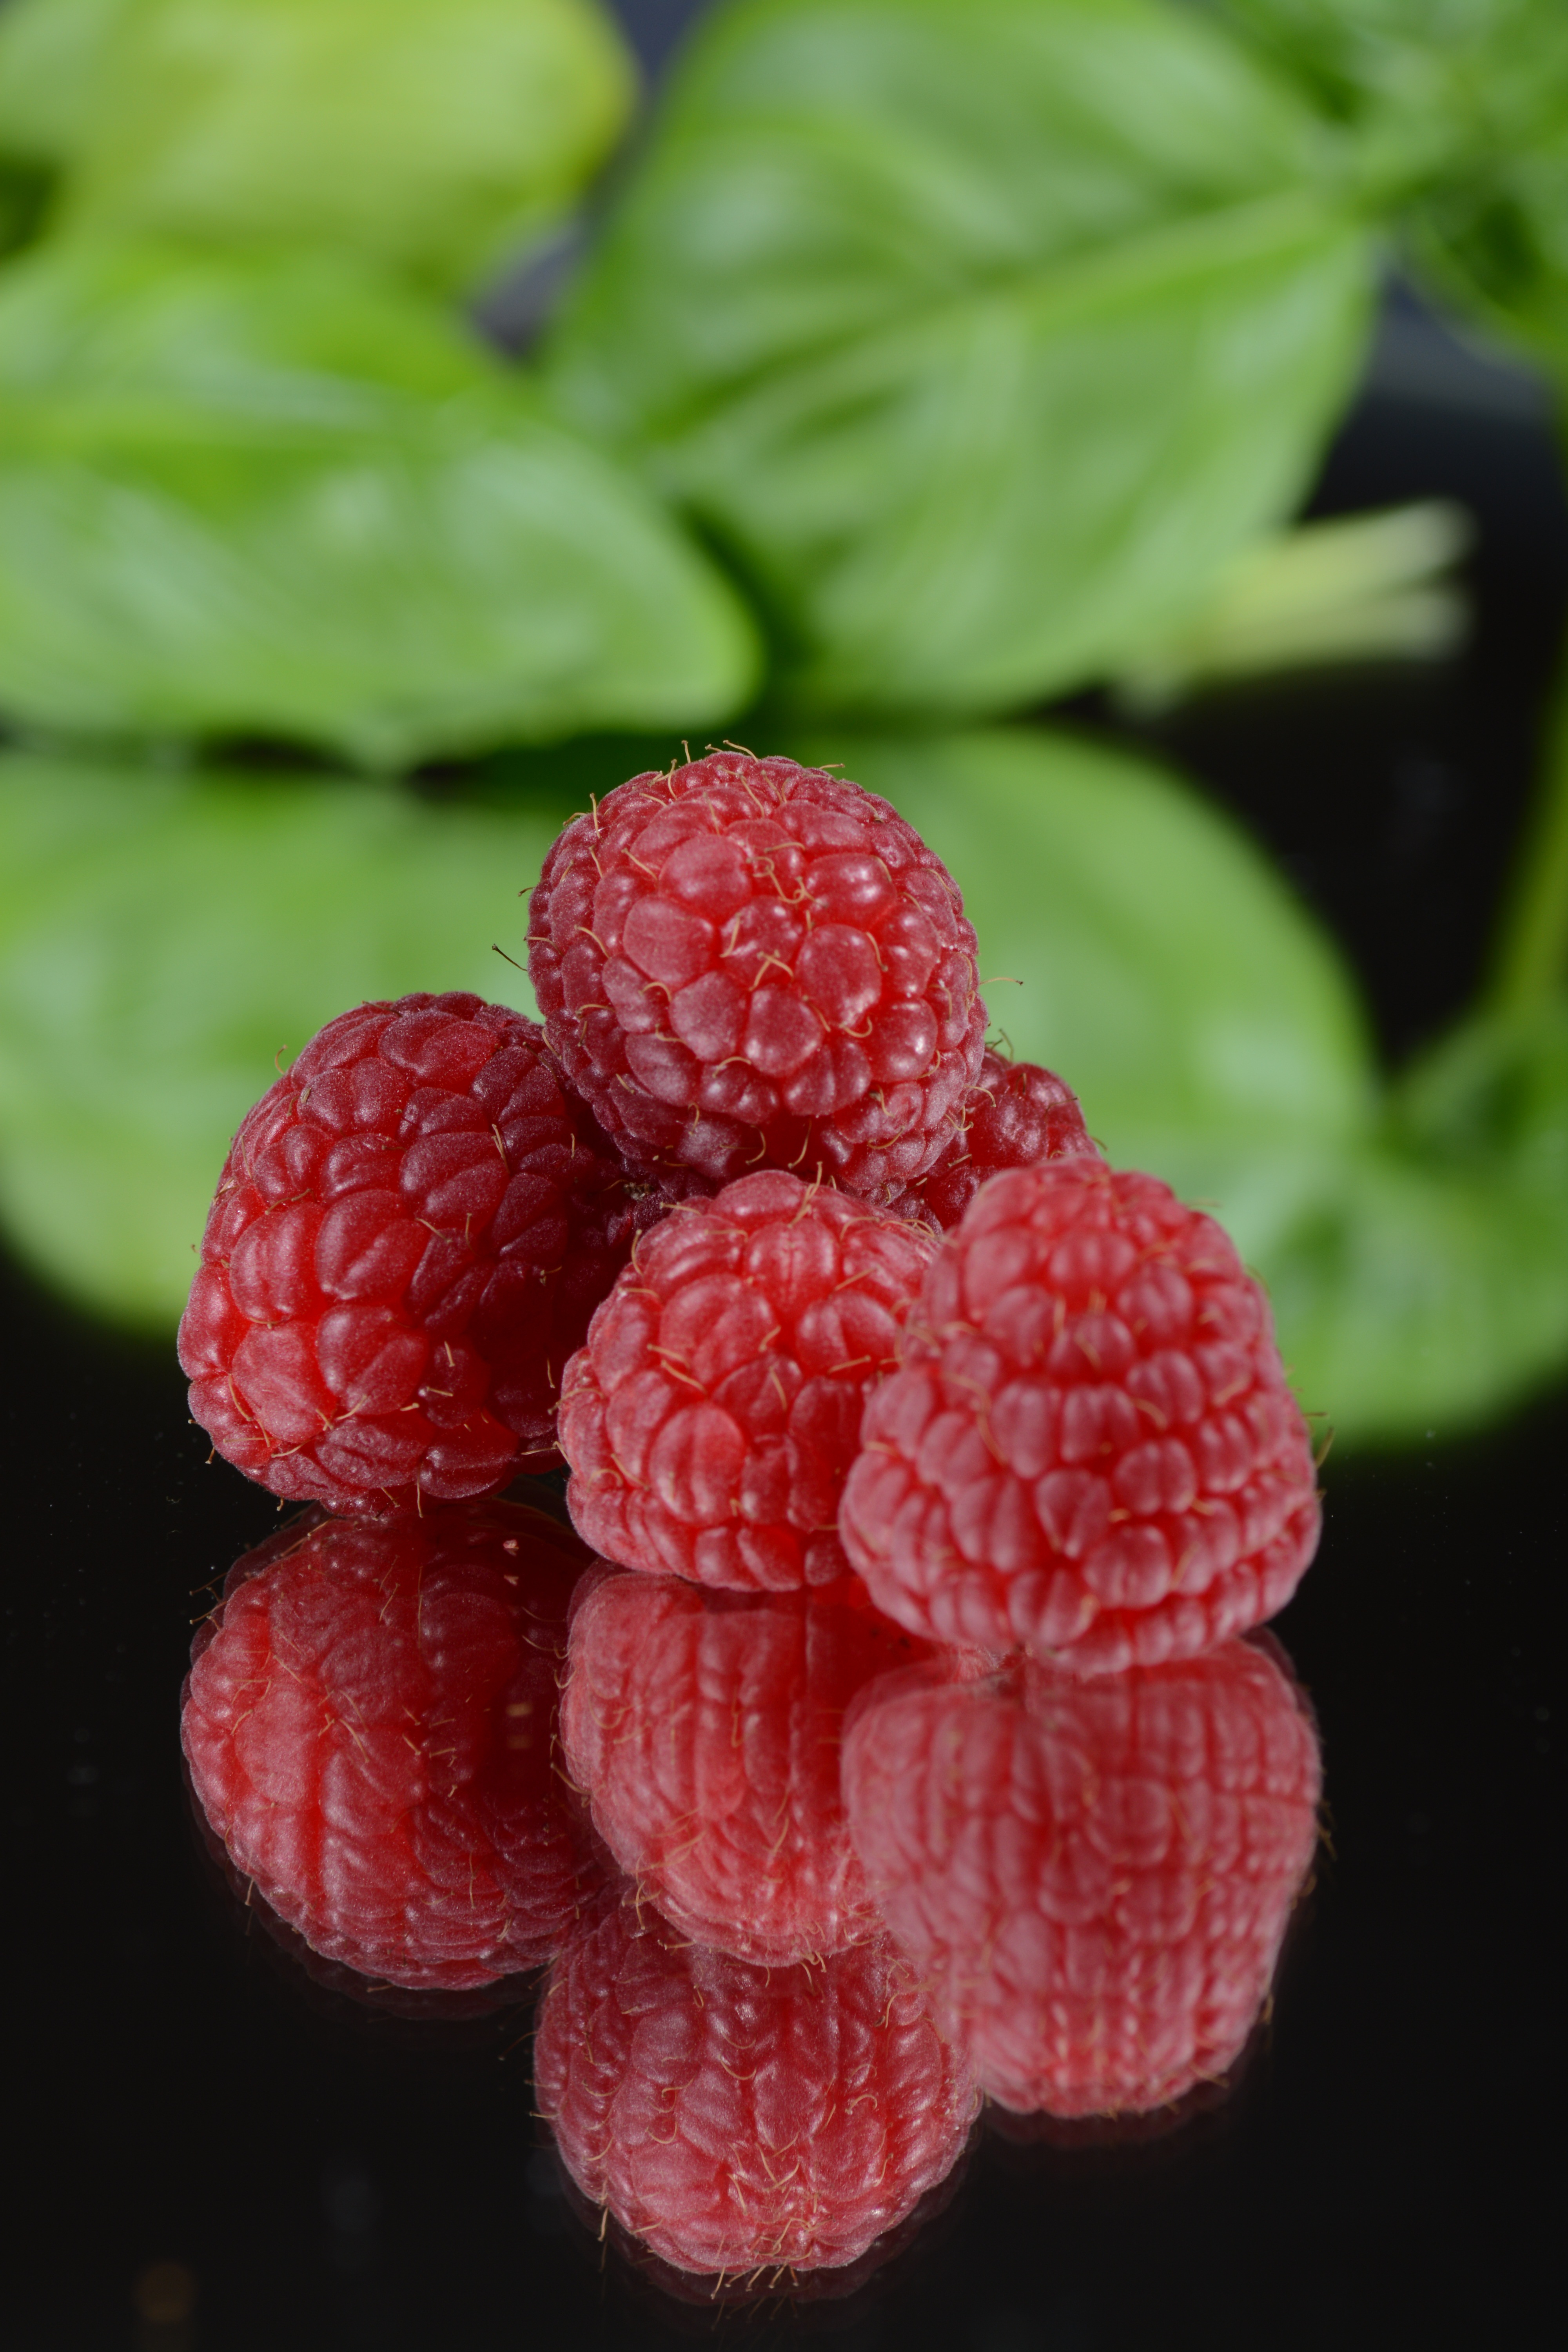
plant, raspberry, fruit, berry, flower, food, produce, fresh, contrast, blackberry, strawberry, shrub, mirror, strawberries, mirroring, mirror image, frutti di bosco, loganberry